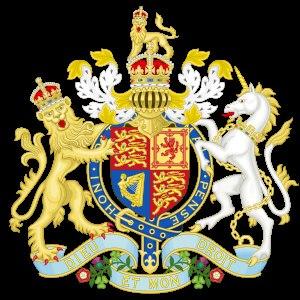
Les armoiries du Canada ou armoiries de Sa Majesté la reine du Canada ont été créées par une proclamation du roi George V le 21 novembre 1921. Fortement inspirées des armoiries royales du Royaume-Uni, elles ont par la suite été modifiées deux fois au cours du XXᵉ siècle.